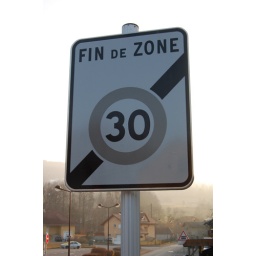
French street sign in the French Alps.